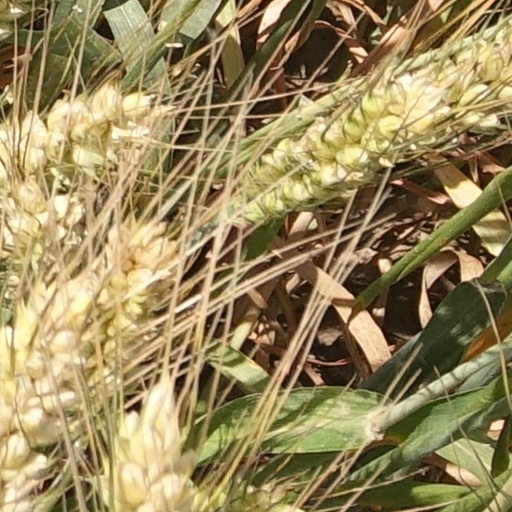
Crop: wheat